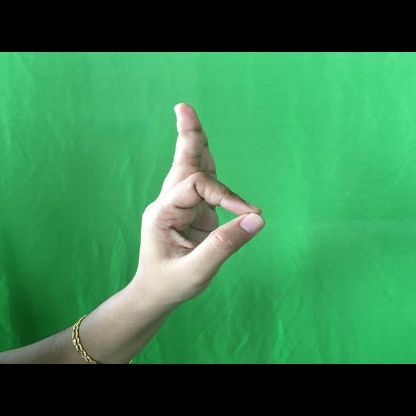
Mudra: Aralam